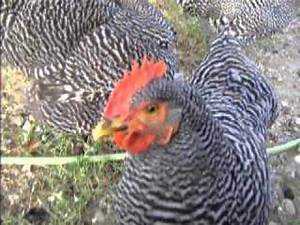
Label: gallina